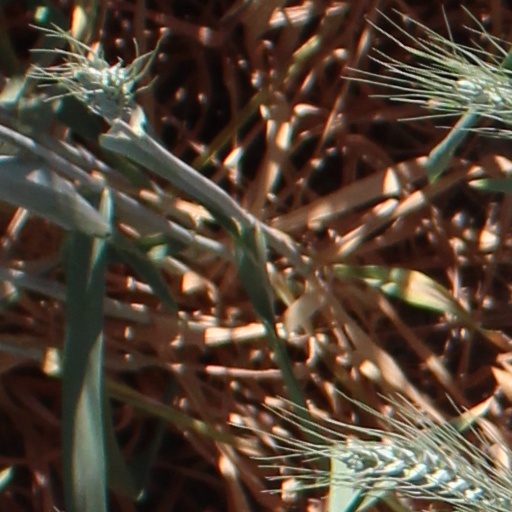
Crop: wheat